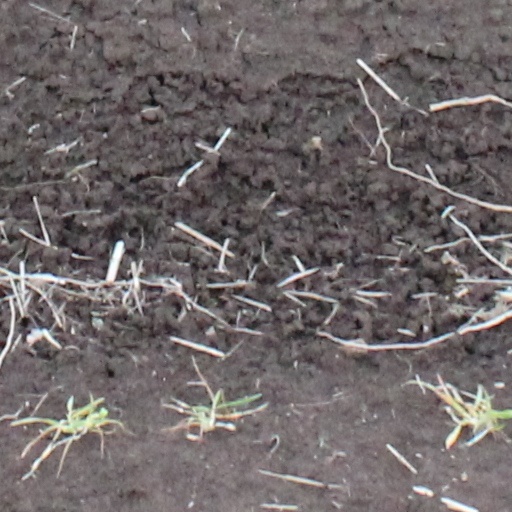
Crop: wheat